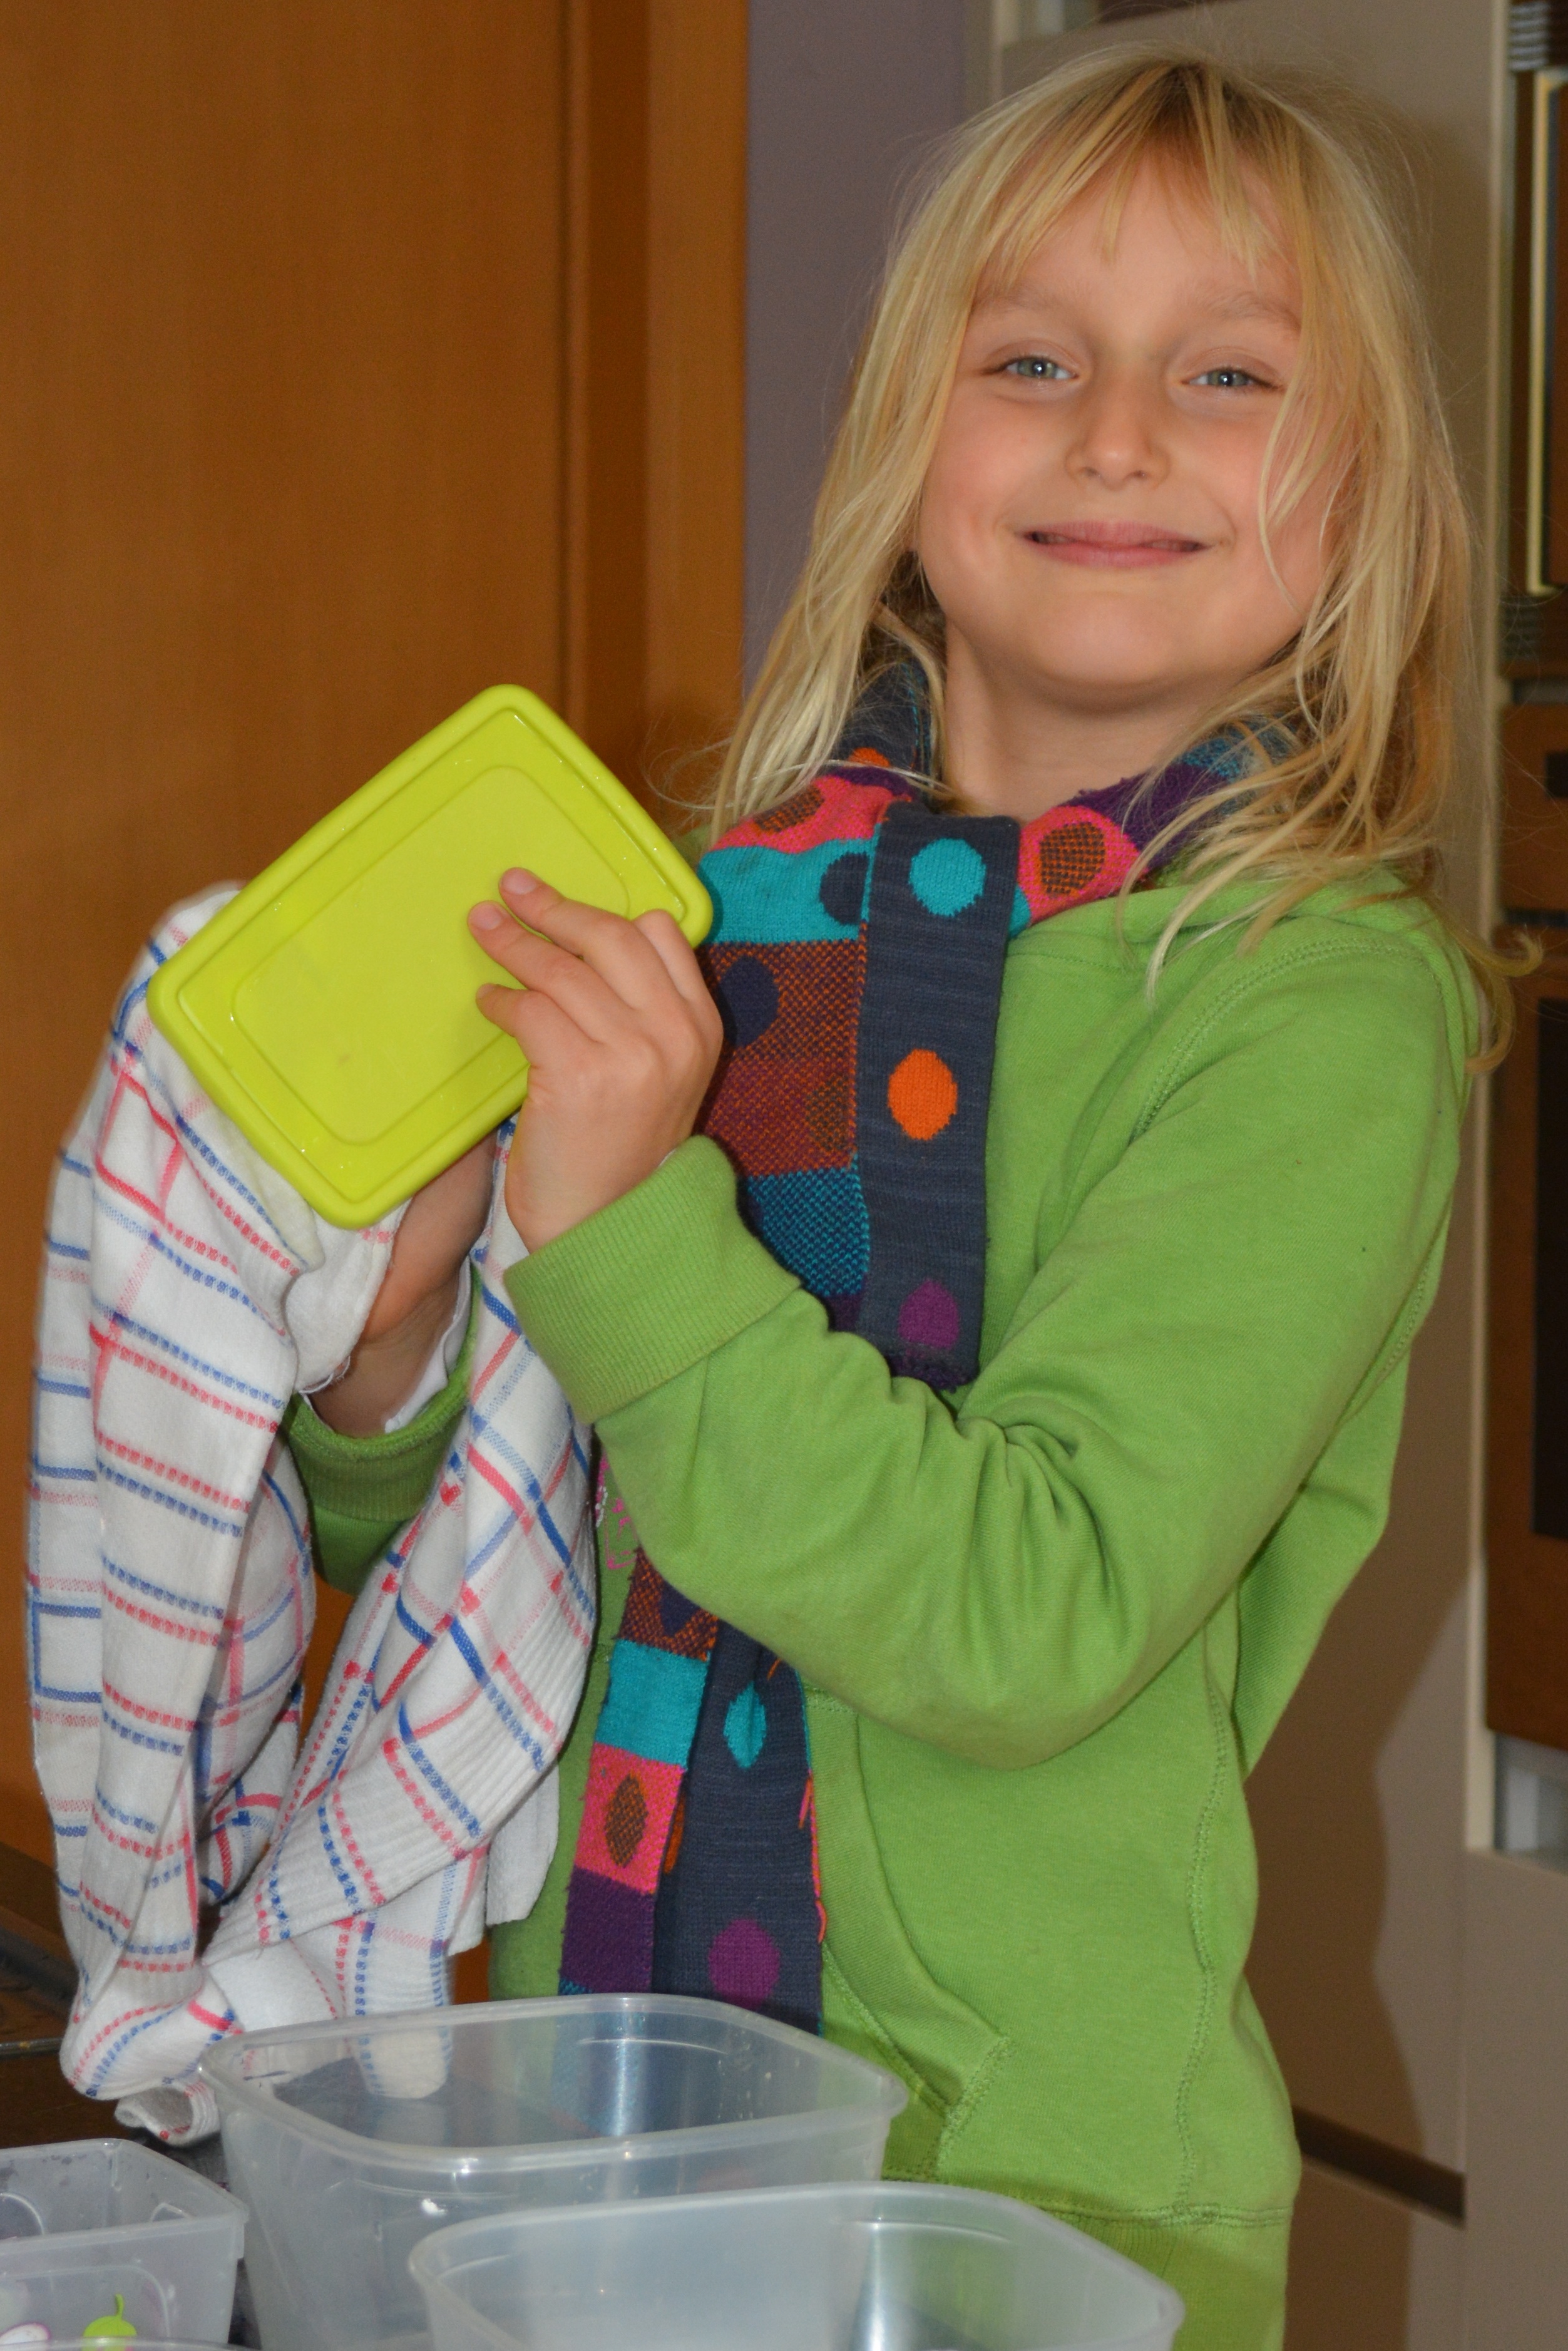
person, people, girl, play, dry, child, smile, toddler, human action